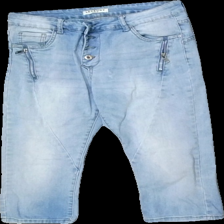
View: front
Type: Trousers
Category: Ladies
Brand: Not in the list
Brand text on label: lexxury
Colors: Blue
Material: 100% bomull
Pattern: Other
Cut: None
Size: 36
Season: Summer
Stains: Major
Damage: smuts fläck
Damage location: middle right
Damage 2: smuts fläck
Damage 2 location: middle left
Damage 3: smuts fläckar
Damage 3 location: bottom right
Price range: <50
Recommended usage: Export
Description: blå shorts med dragkedjor